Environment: real
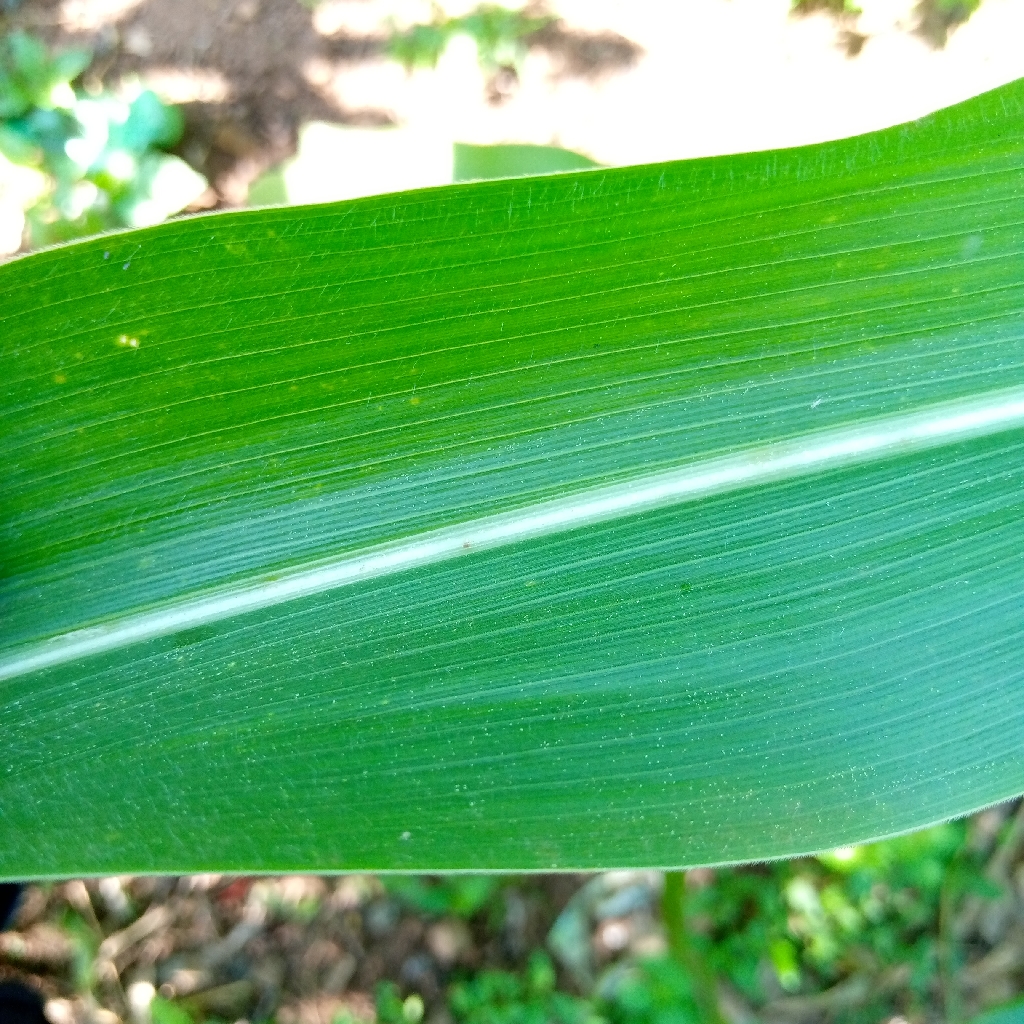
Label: healthy